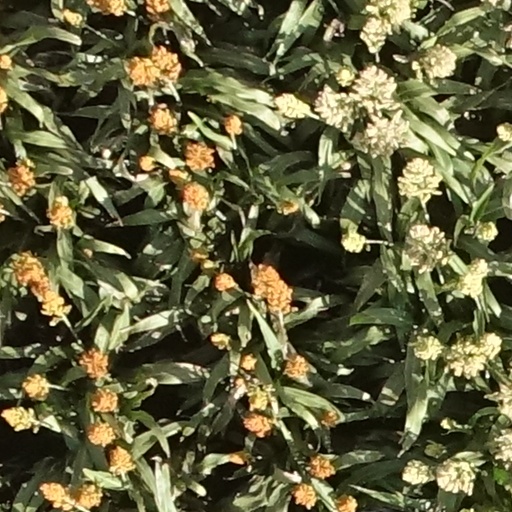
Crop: sorghum